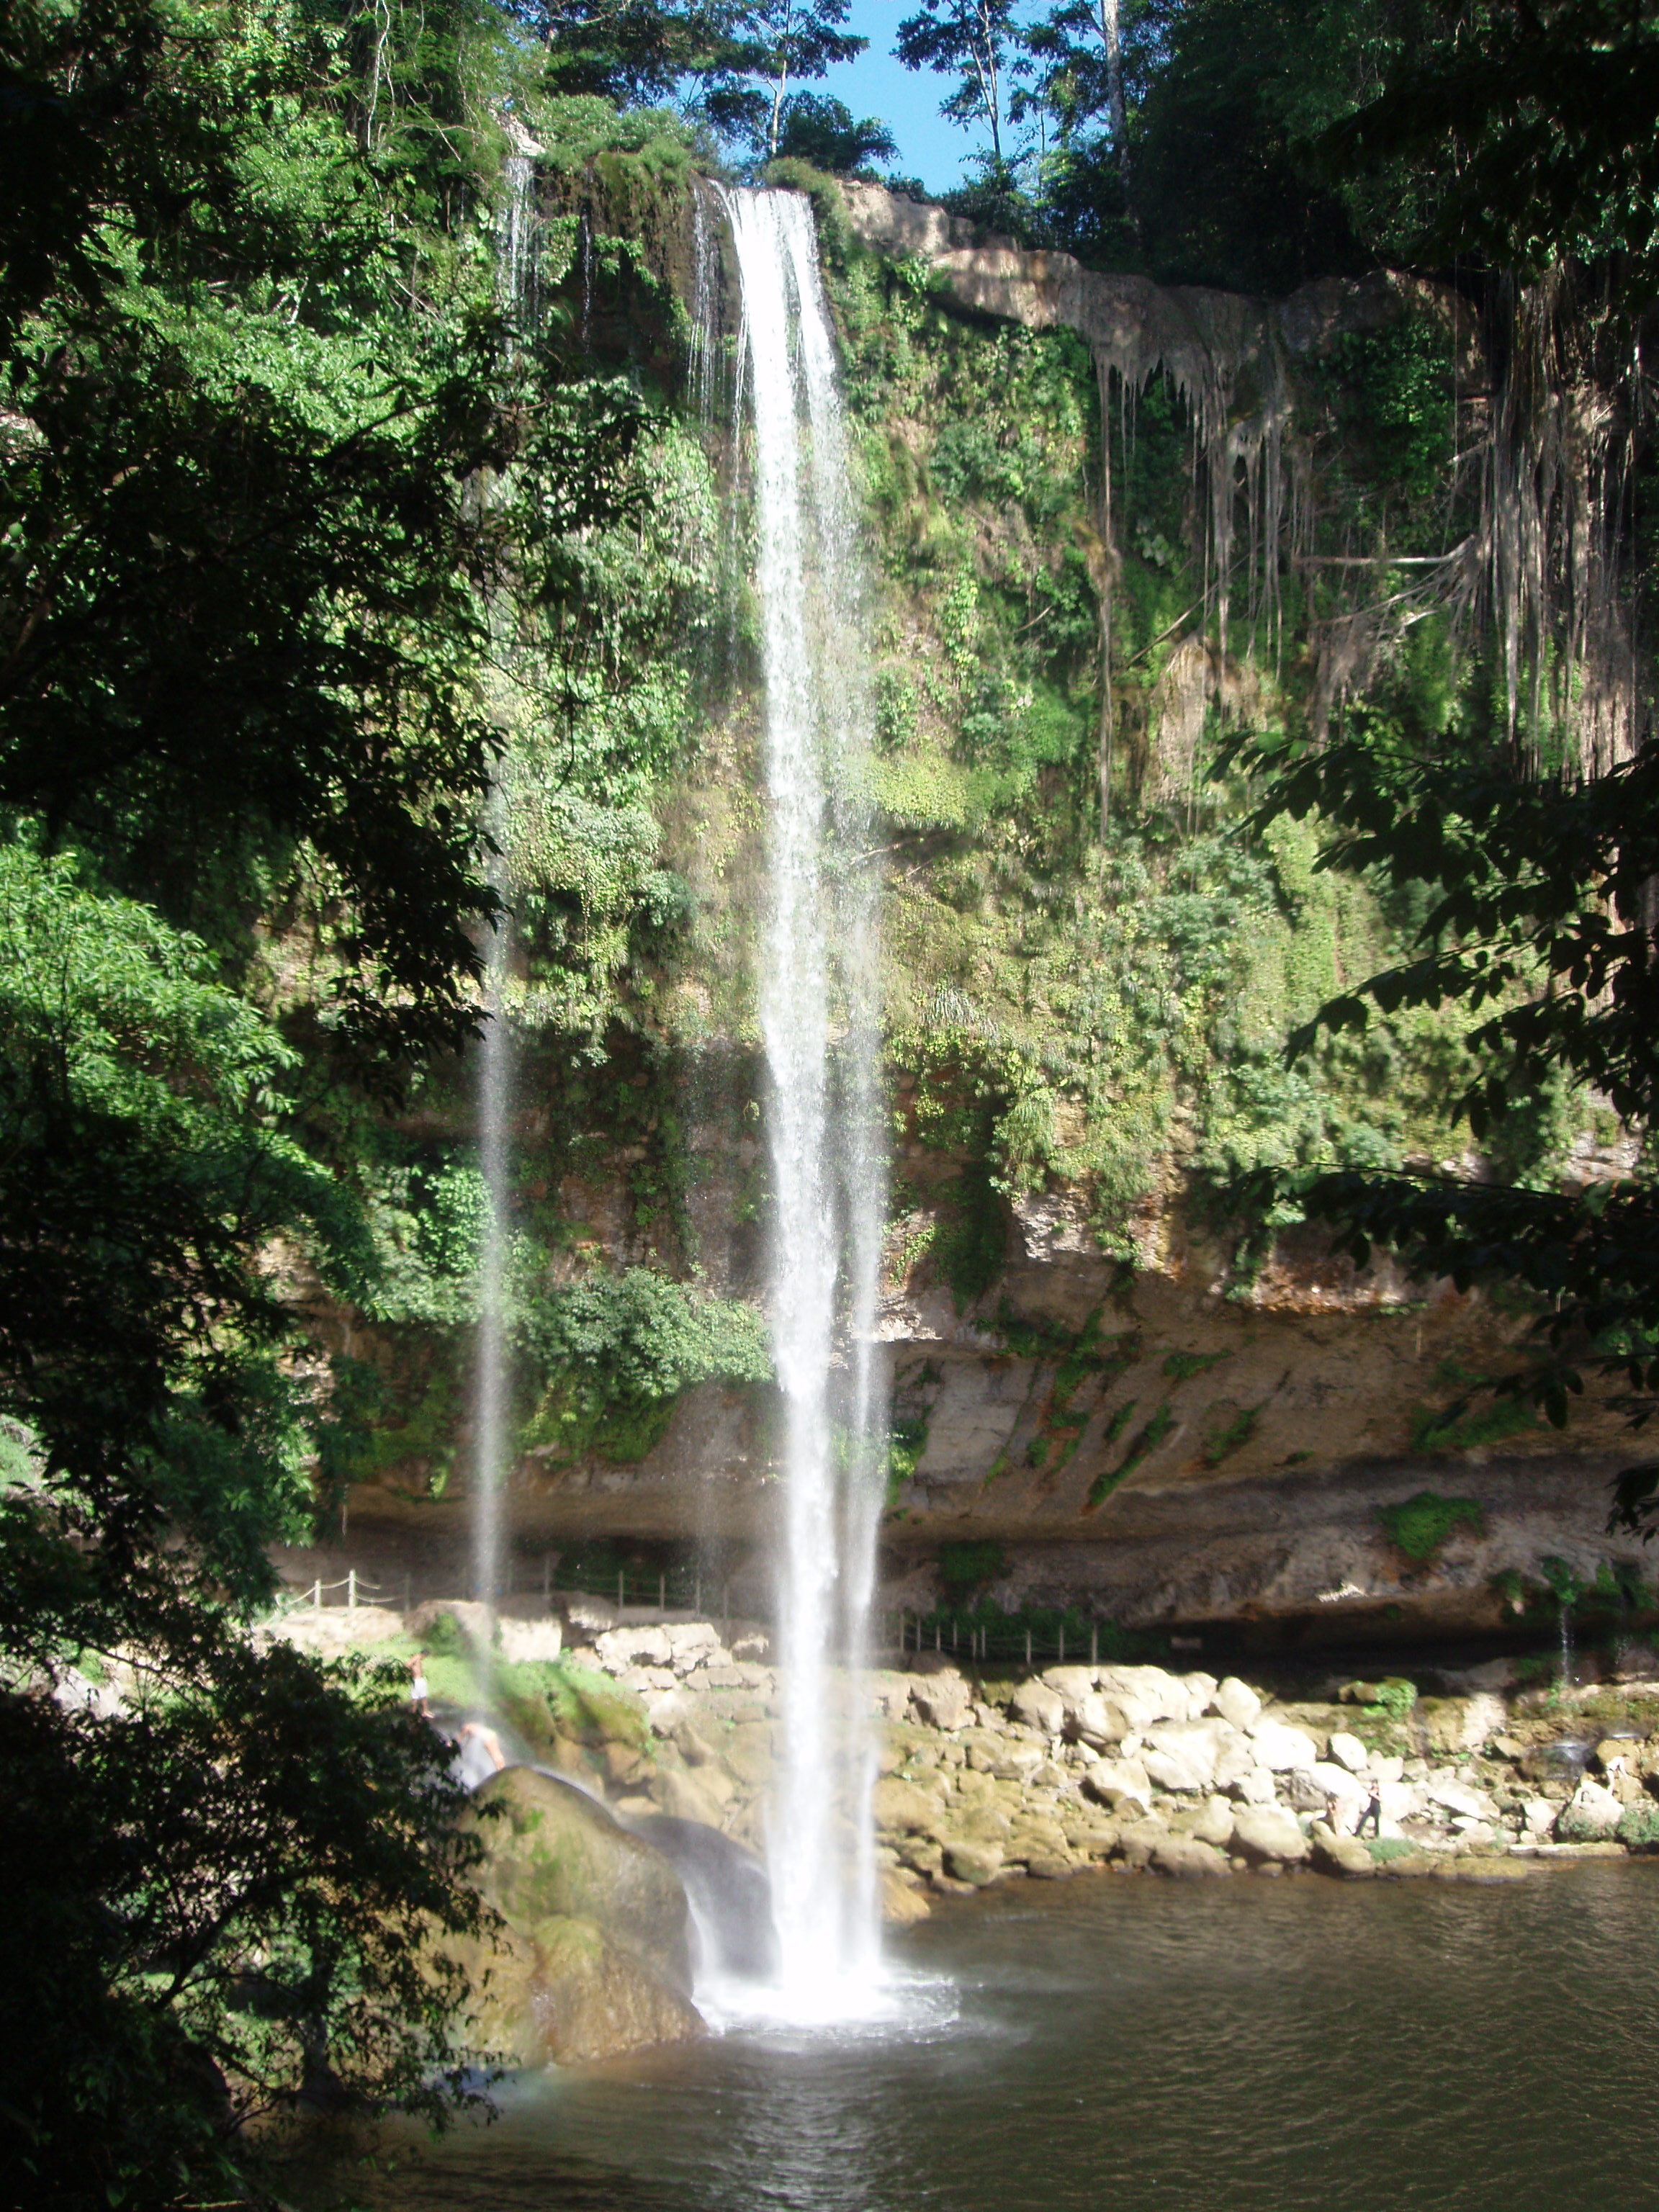
landscape, water, nature, rock, waterfall, white, lake, river, swim, body of water, mexico, rainforest, beautiful, wasserfall, waters, water feature, watercourse, reflecting pool, misol ha